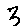
Label: 3